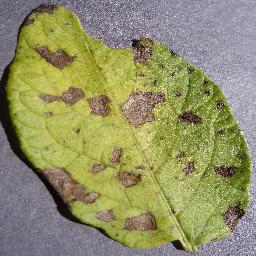
Etiqueta: Tizon_Temprano